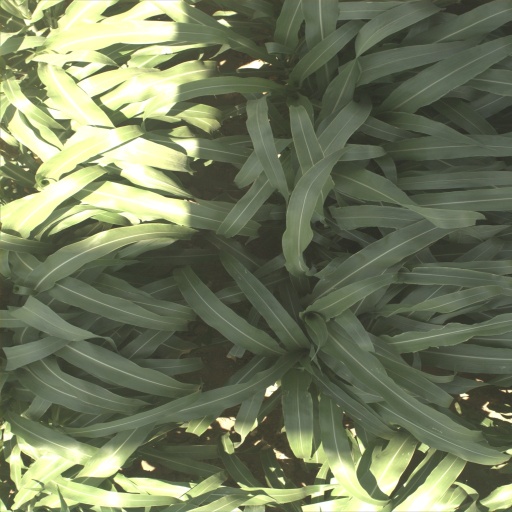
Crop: sorghum